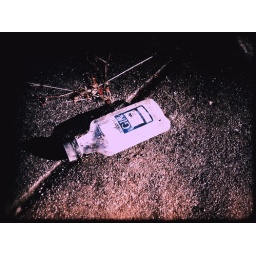
Discarded booze bottle on the sidewalk near the Luben Park Apartments, after the fire.